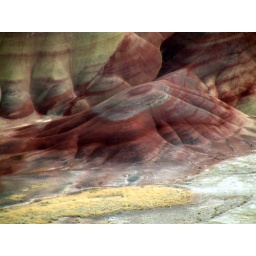
The Painted Hills are part of the John Day fossil beds national monument and are located in central Oregon.